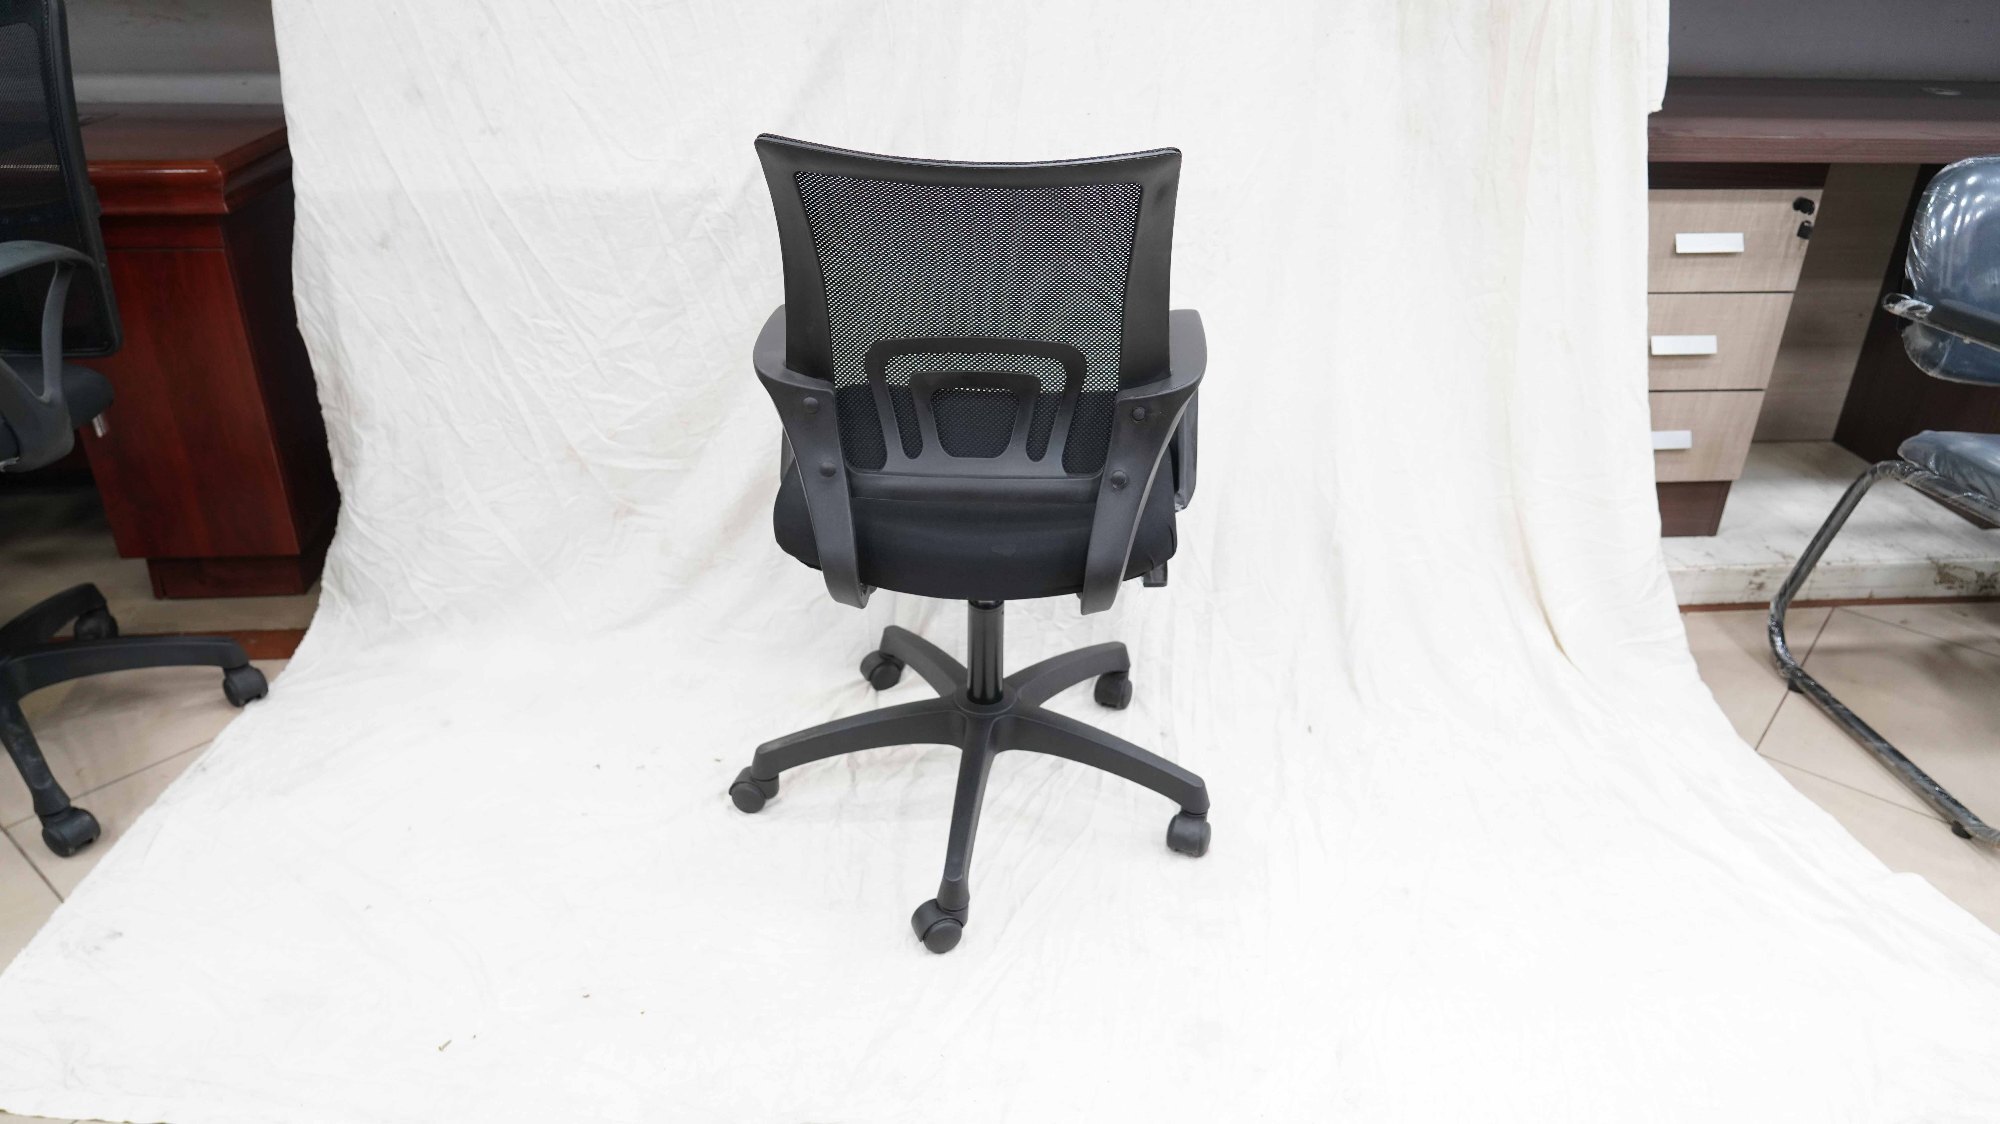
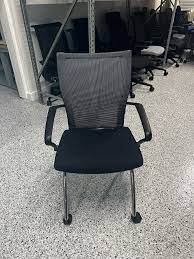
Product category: items_chair
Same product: no